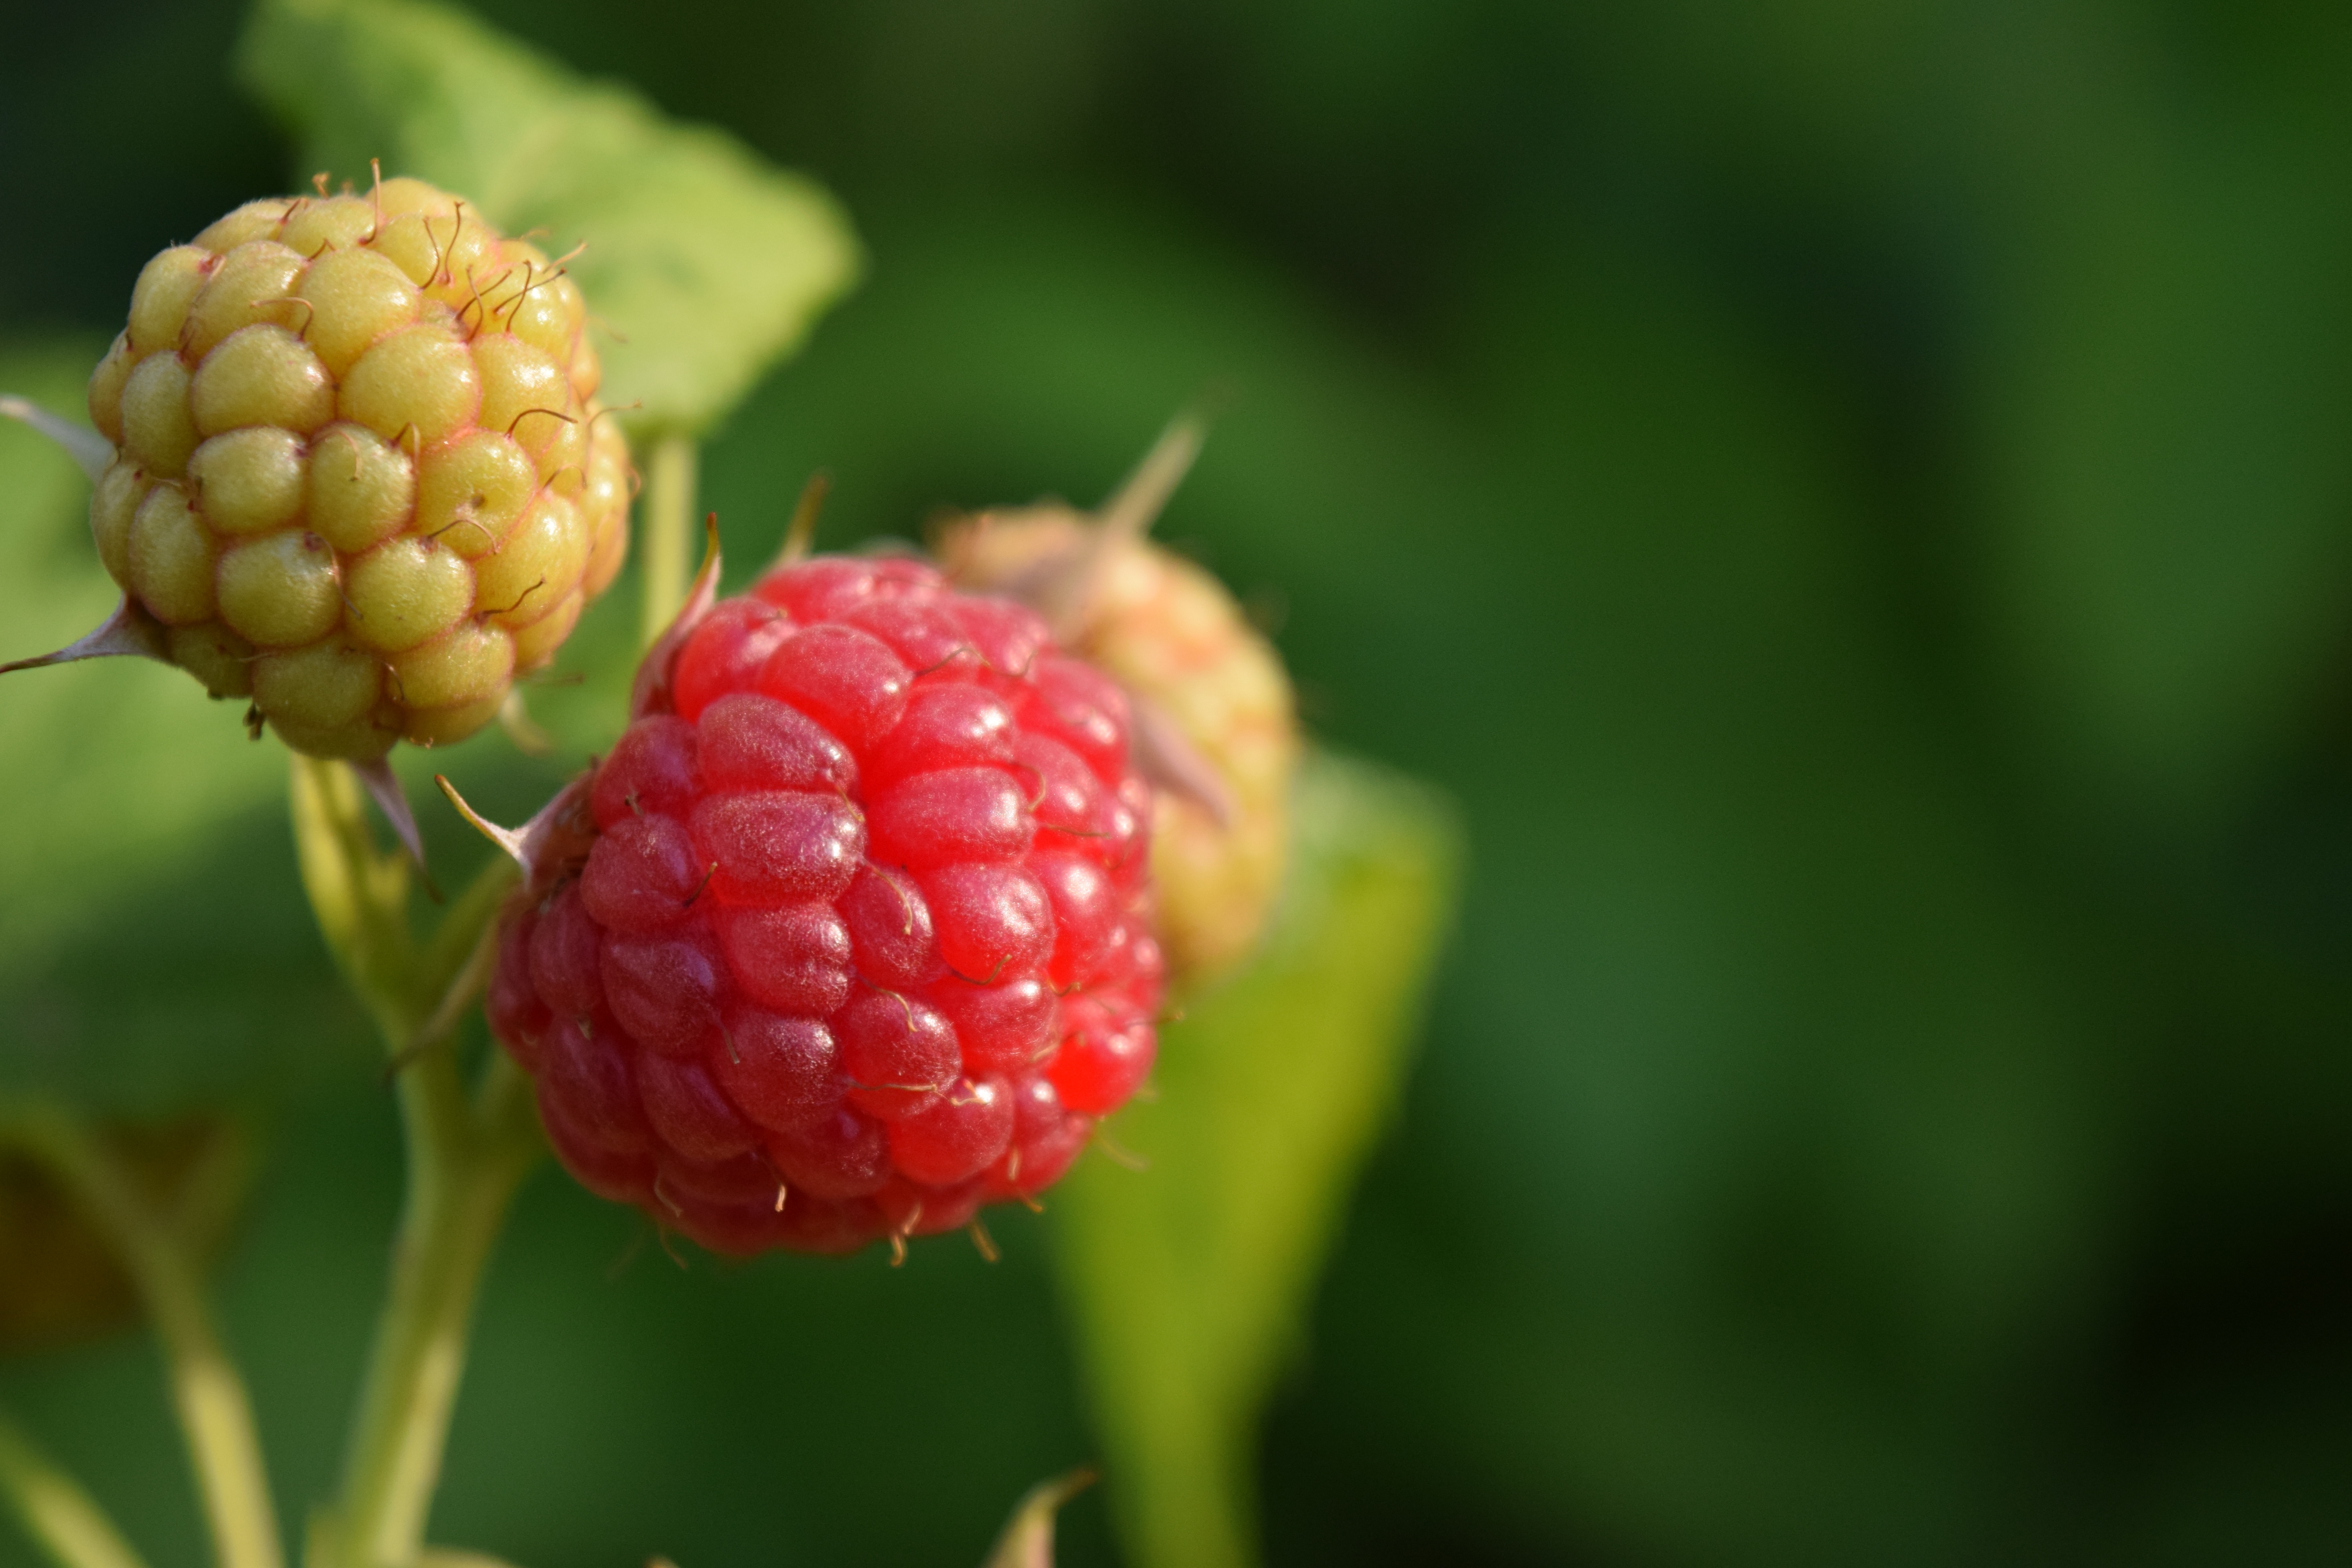
nature, plant, fruit, berry, sweet, flower, ripe, food, red, produce, garden, healthy, close, flora, delicious, berries, shrub, raspberries, vitamins, macro photography, flowering plant, land plant